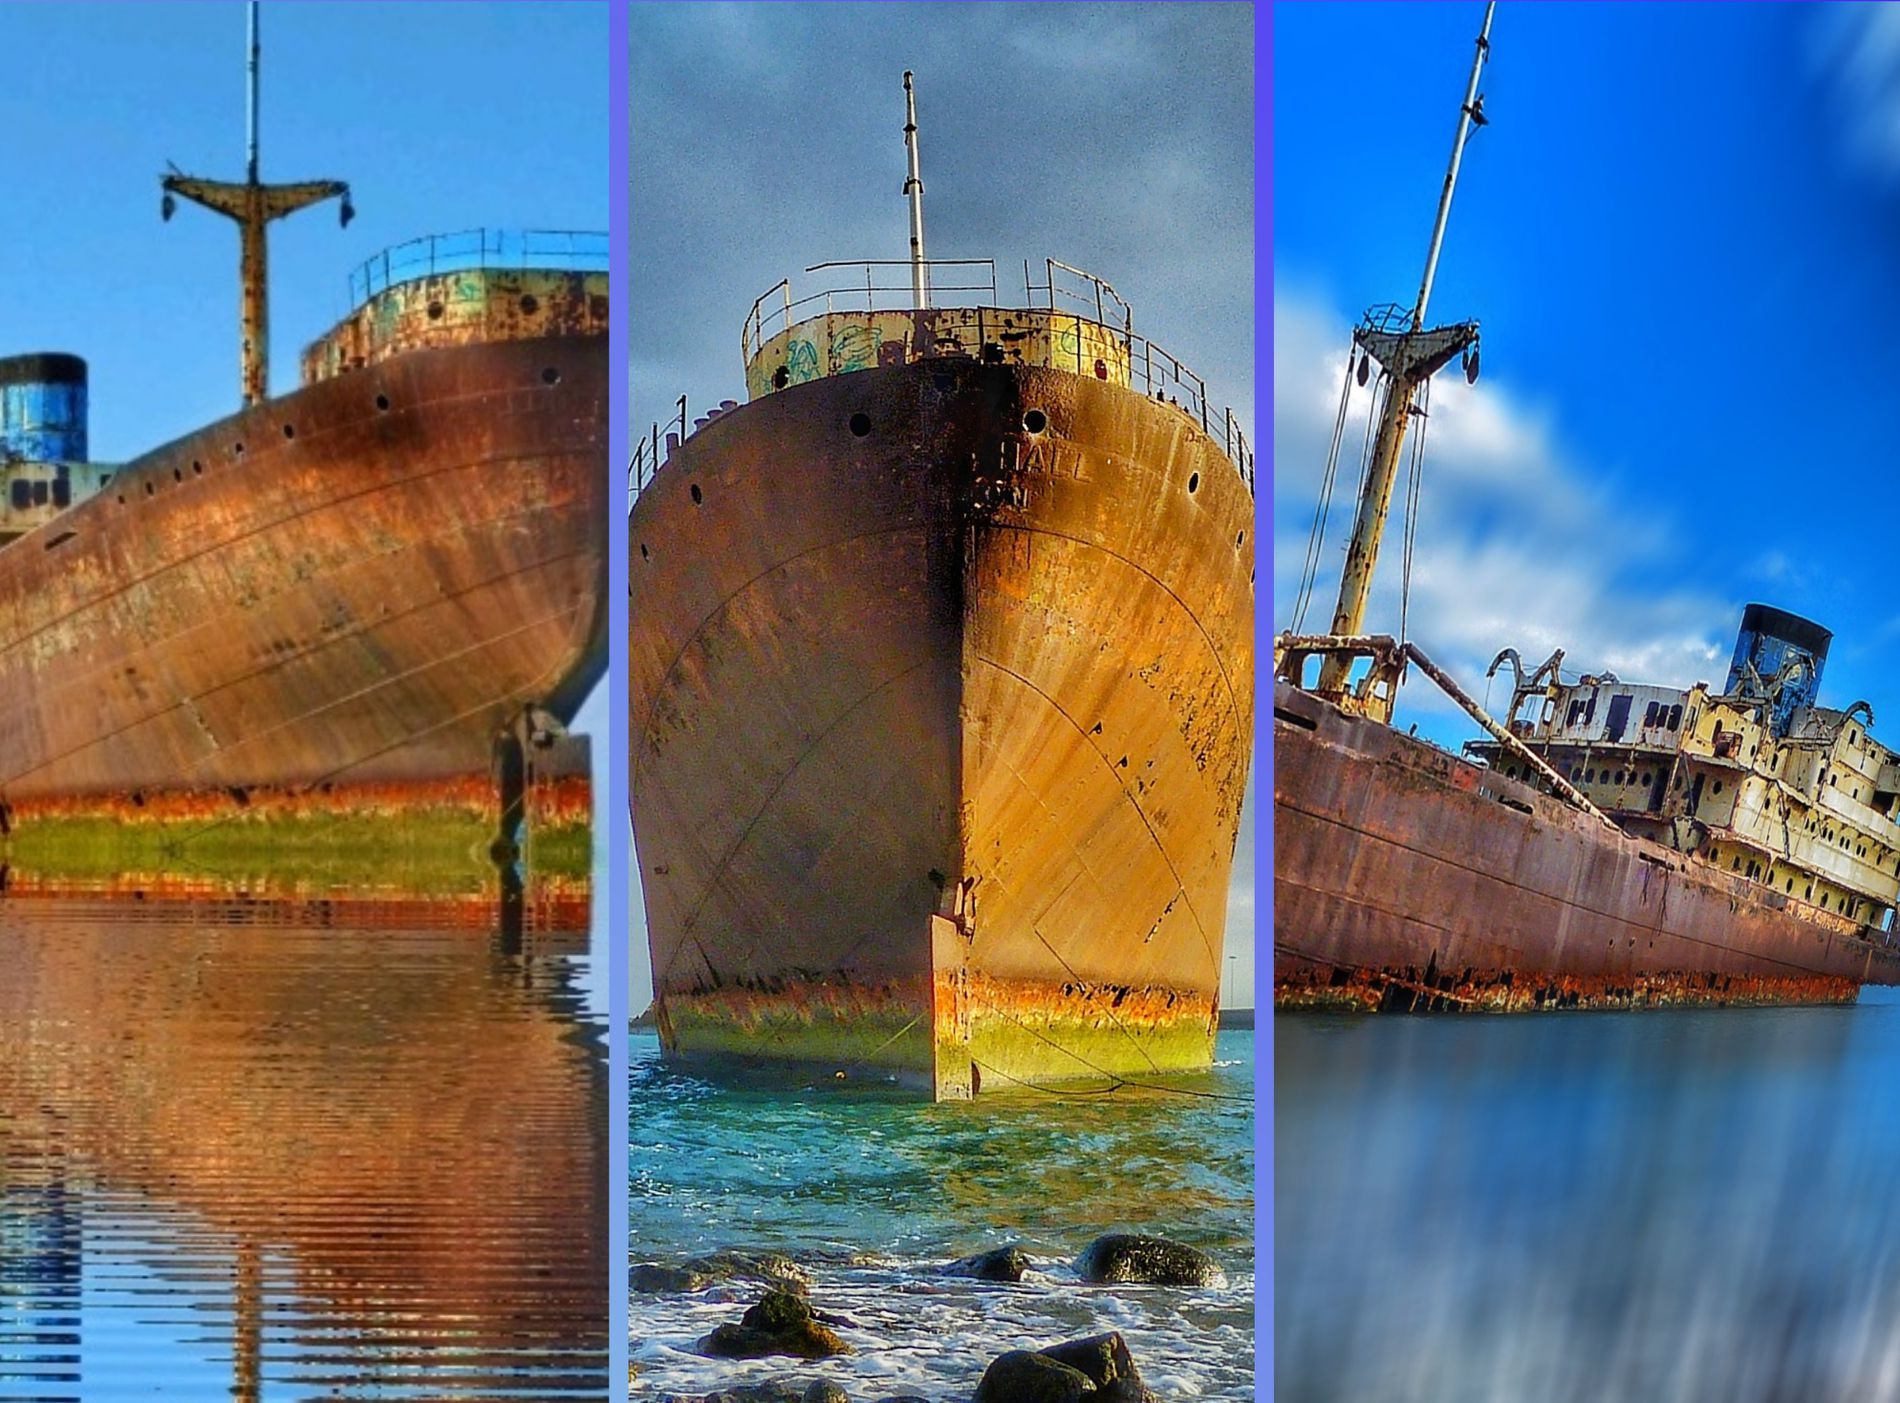
Rusted Ship
This image features three frames of an old, rusted, and abandoned ship in three different views, all surrounded by water and sky.
This image shows three different views of an old, rusty, and abandoned ship.
The left view is a wide shot of the side of the ship with its reflection on the water, surrounded by clear blue sky.
The middle view is a close-up shot of the front of the ship, surrounded by a rocky shoreline and a partially cloudy sky.
The right view is a medium shot of the side of the ship, showing more of the ship and its surroundings like the water and sky. The image contains various shades of rusty orange and brown, blue, beige, and earthy tones. Overall, the image evokes a sense of nostalgia and abandonment.
Labels: Art, Collage, Boat, Transportation, Vehicle, Watercraft, Water, Waterfront, Ship, Shipwreck, Freighter, Sky, Left View, Middle View, Right View, Rocks